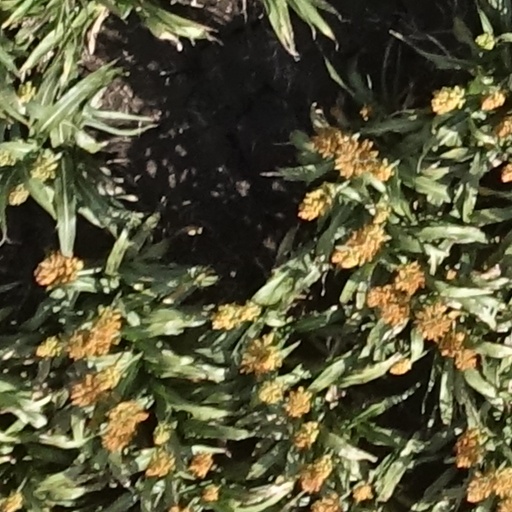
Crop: sorghum